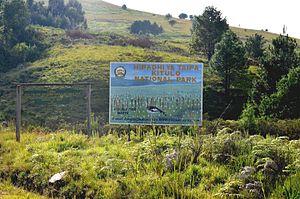
Le parc national du plateau de Kitulo est un parc national de Tanzanie, à l'extrême sud du pays, à proximité de la frontière du Malawi. C'est le 14ᵉ et dernier parc national fondé en Tanzanie. Il est encore largement en cours d'installation.